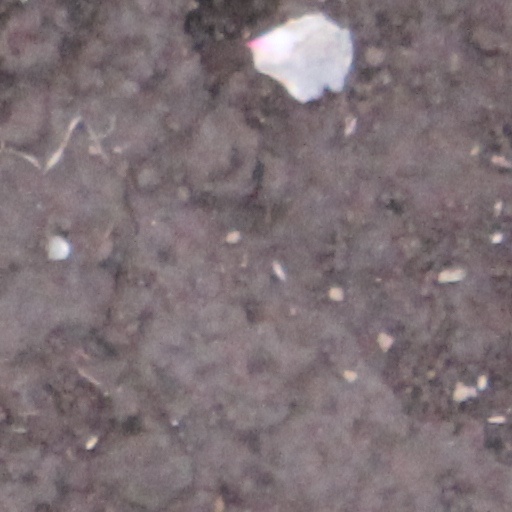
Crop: wheat